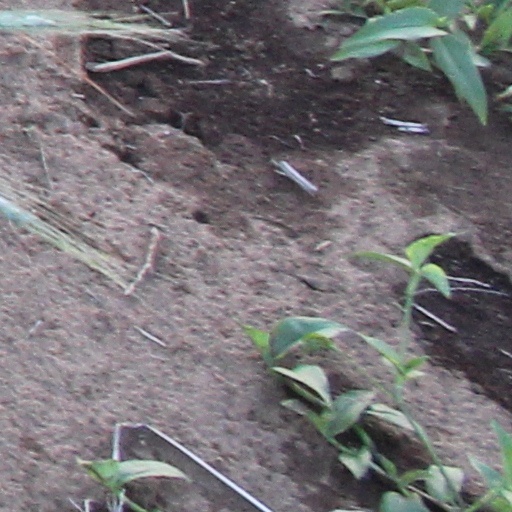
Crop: wheat